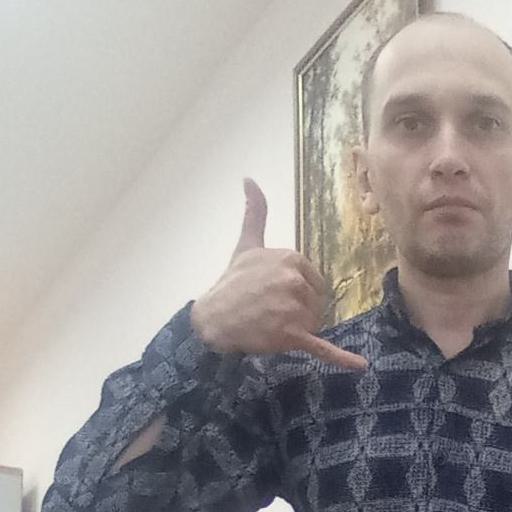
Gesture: call